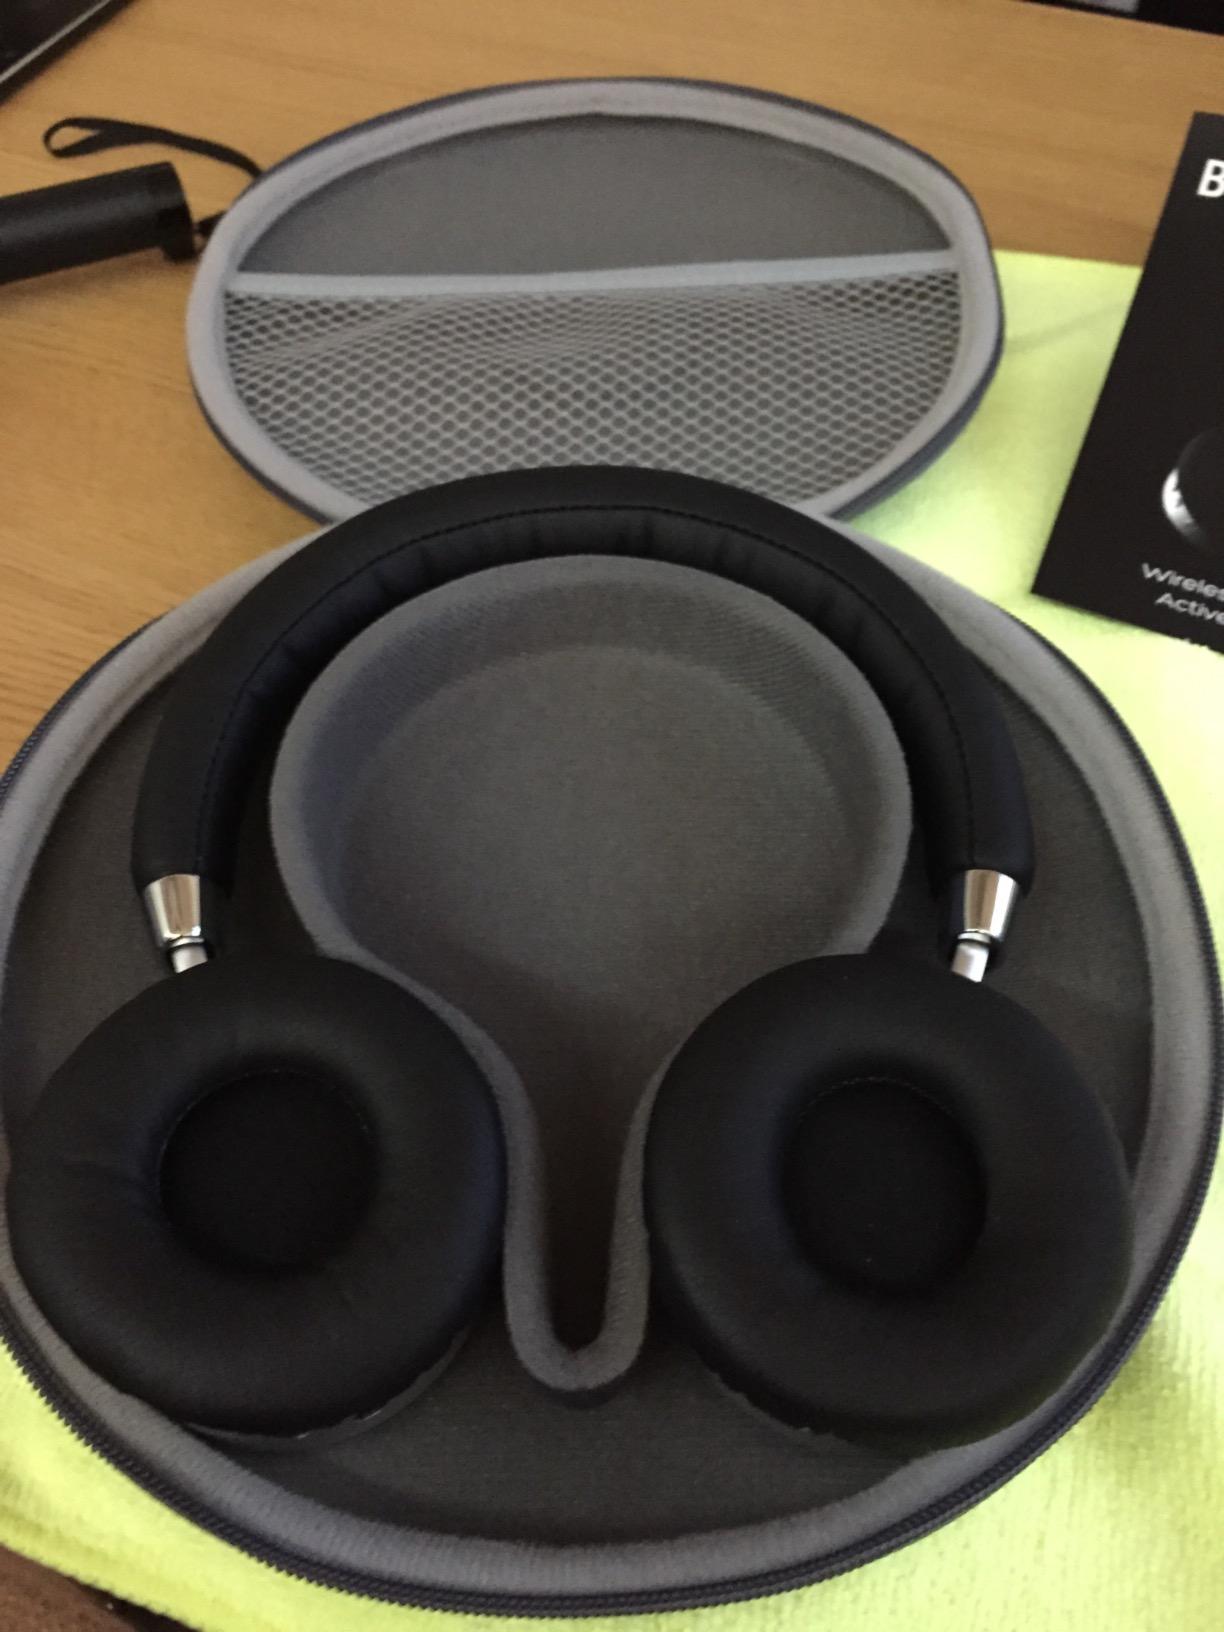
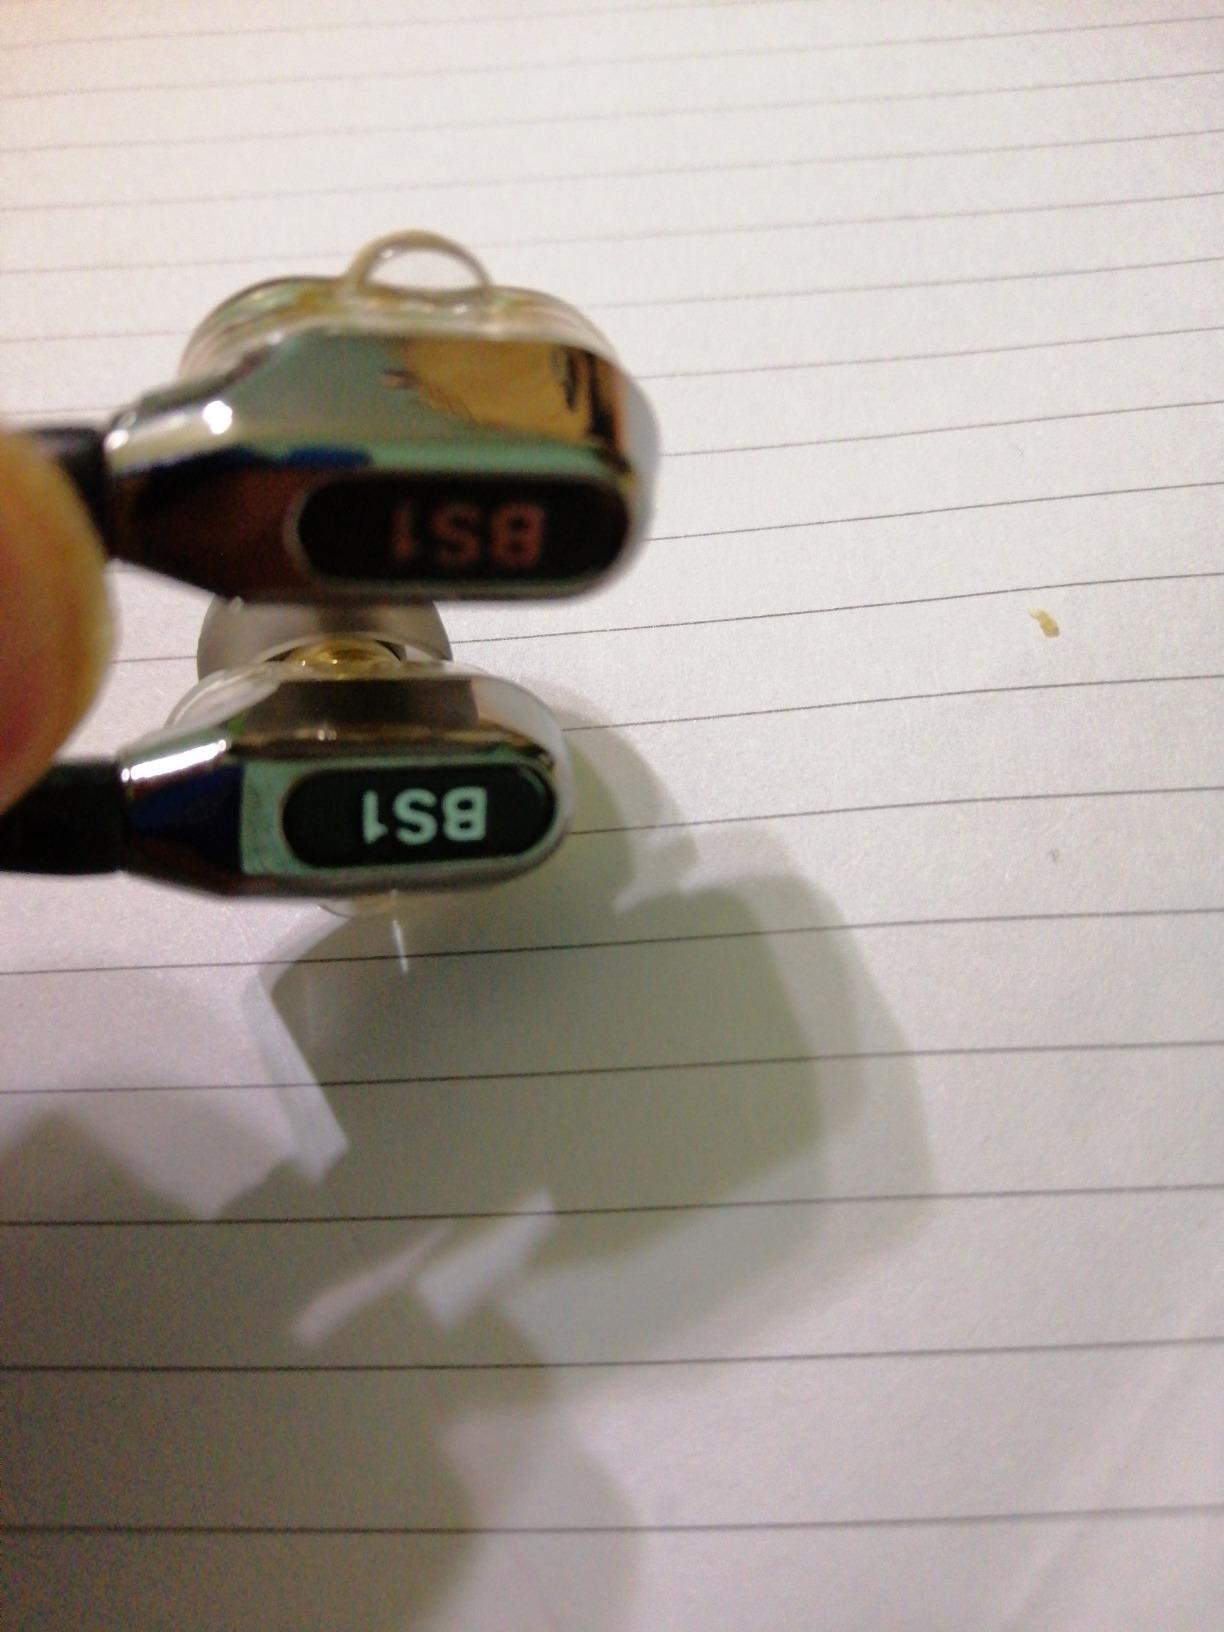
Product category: headphones
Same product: no